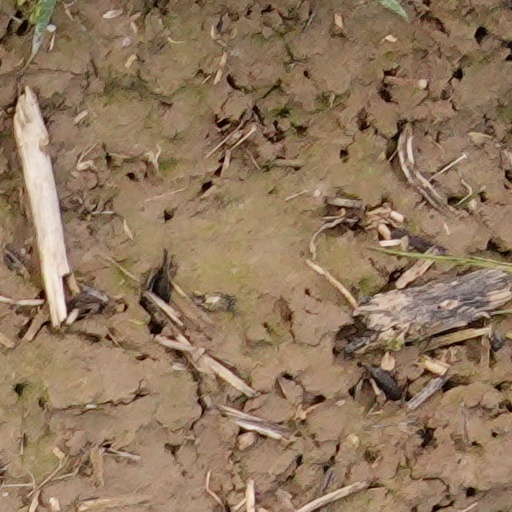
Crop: wheat